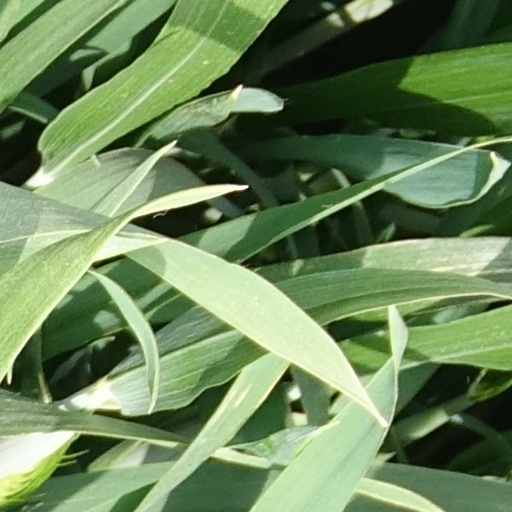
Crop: wheat